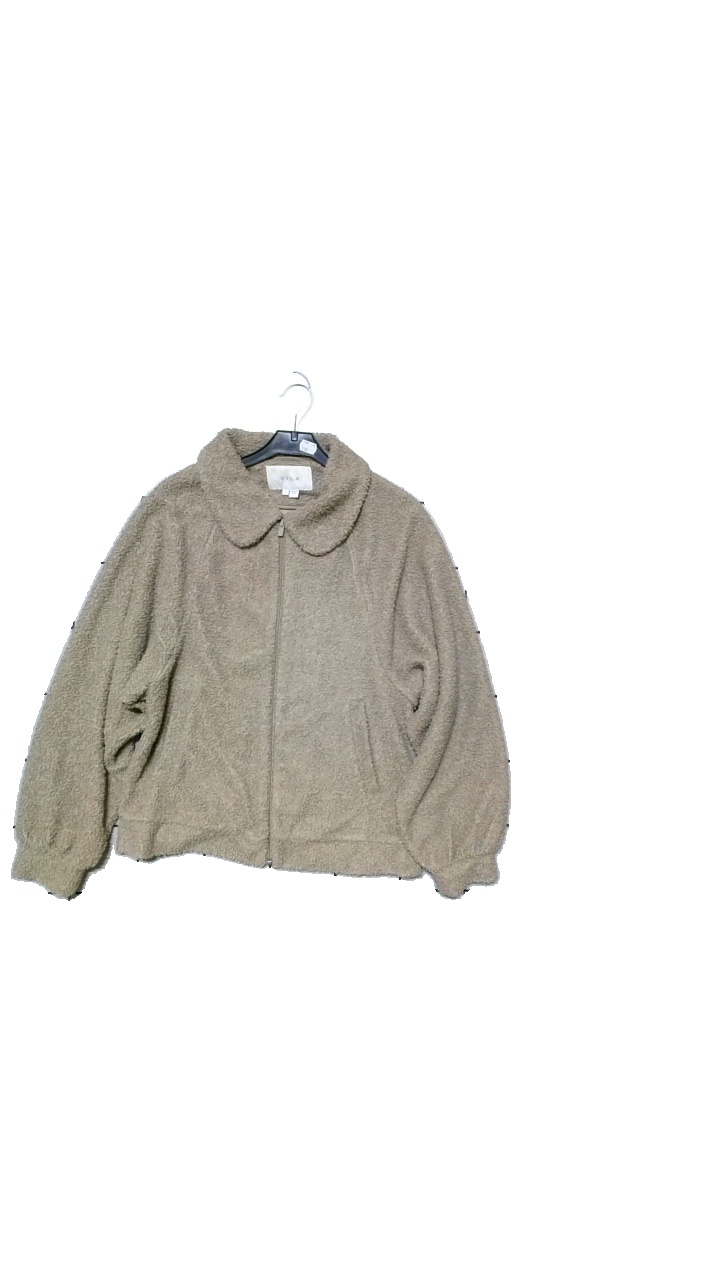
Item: Jacket (Ladies)
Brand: Vila
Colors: Beige
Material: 100% polyester
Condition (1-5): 5
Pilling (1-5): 5
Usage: Reuse
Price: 100-150